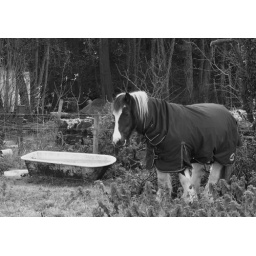
Horse in a field next to an old bath tub.